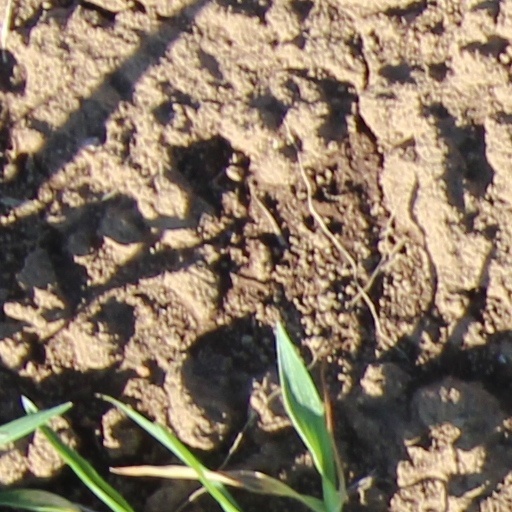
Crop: wheat